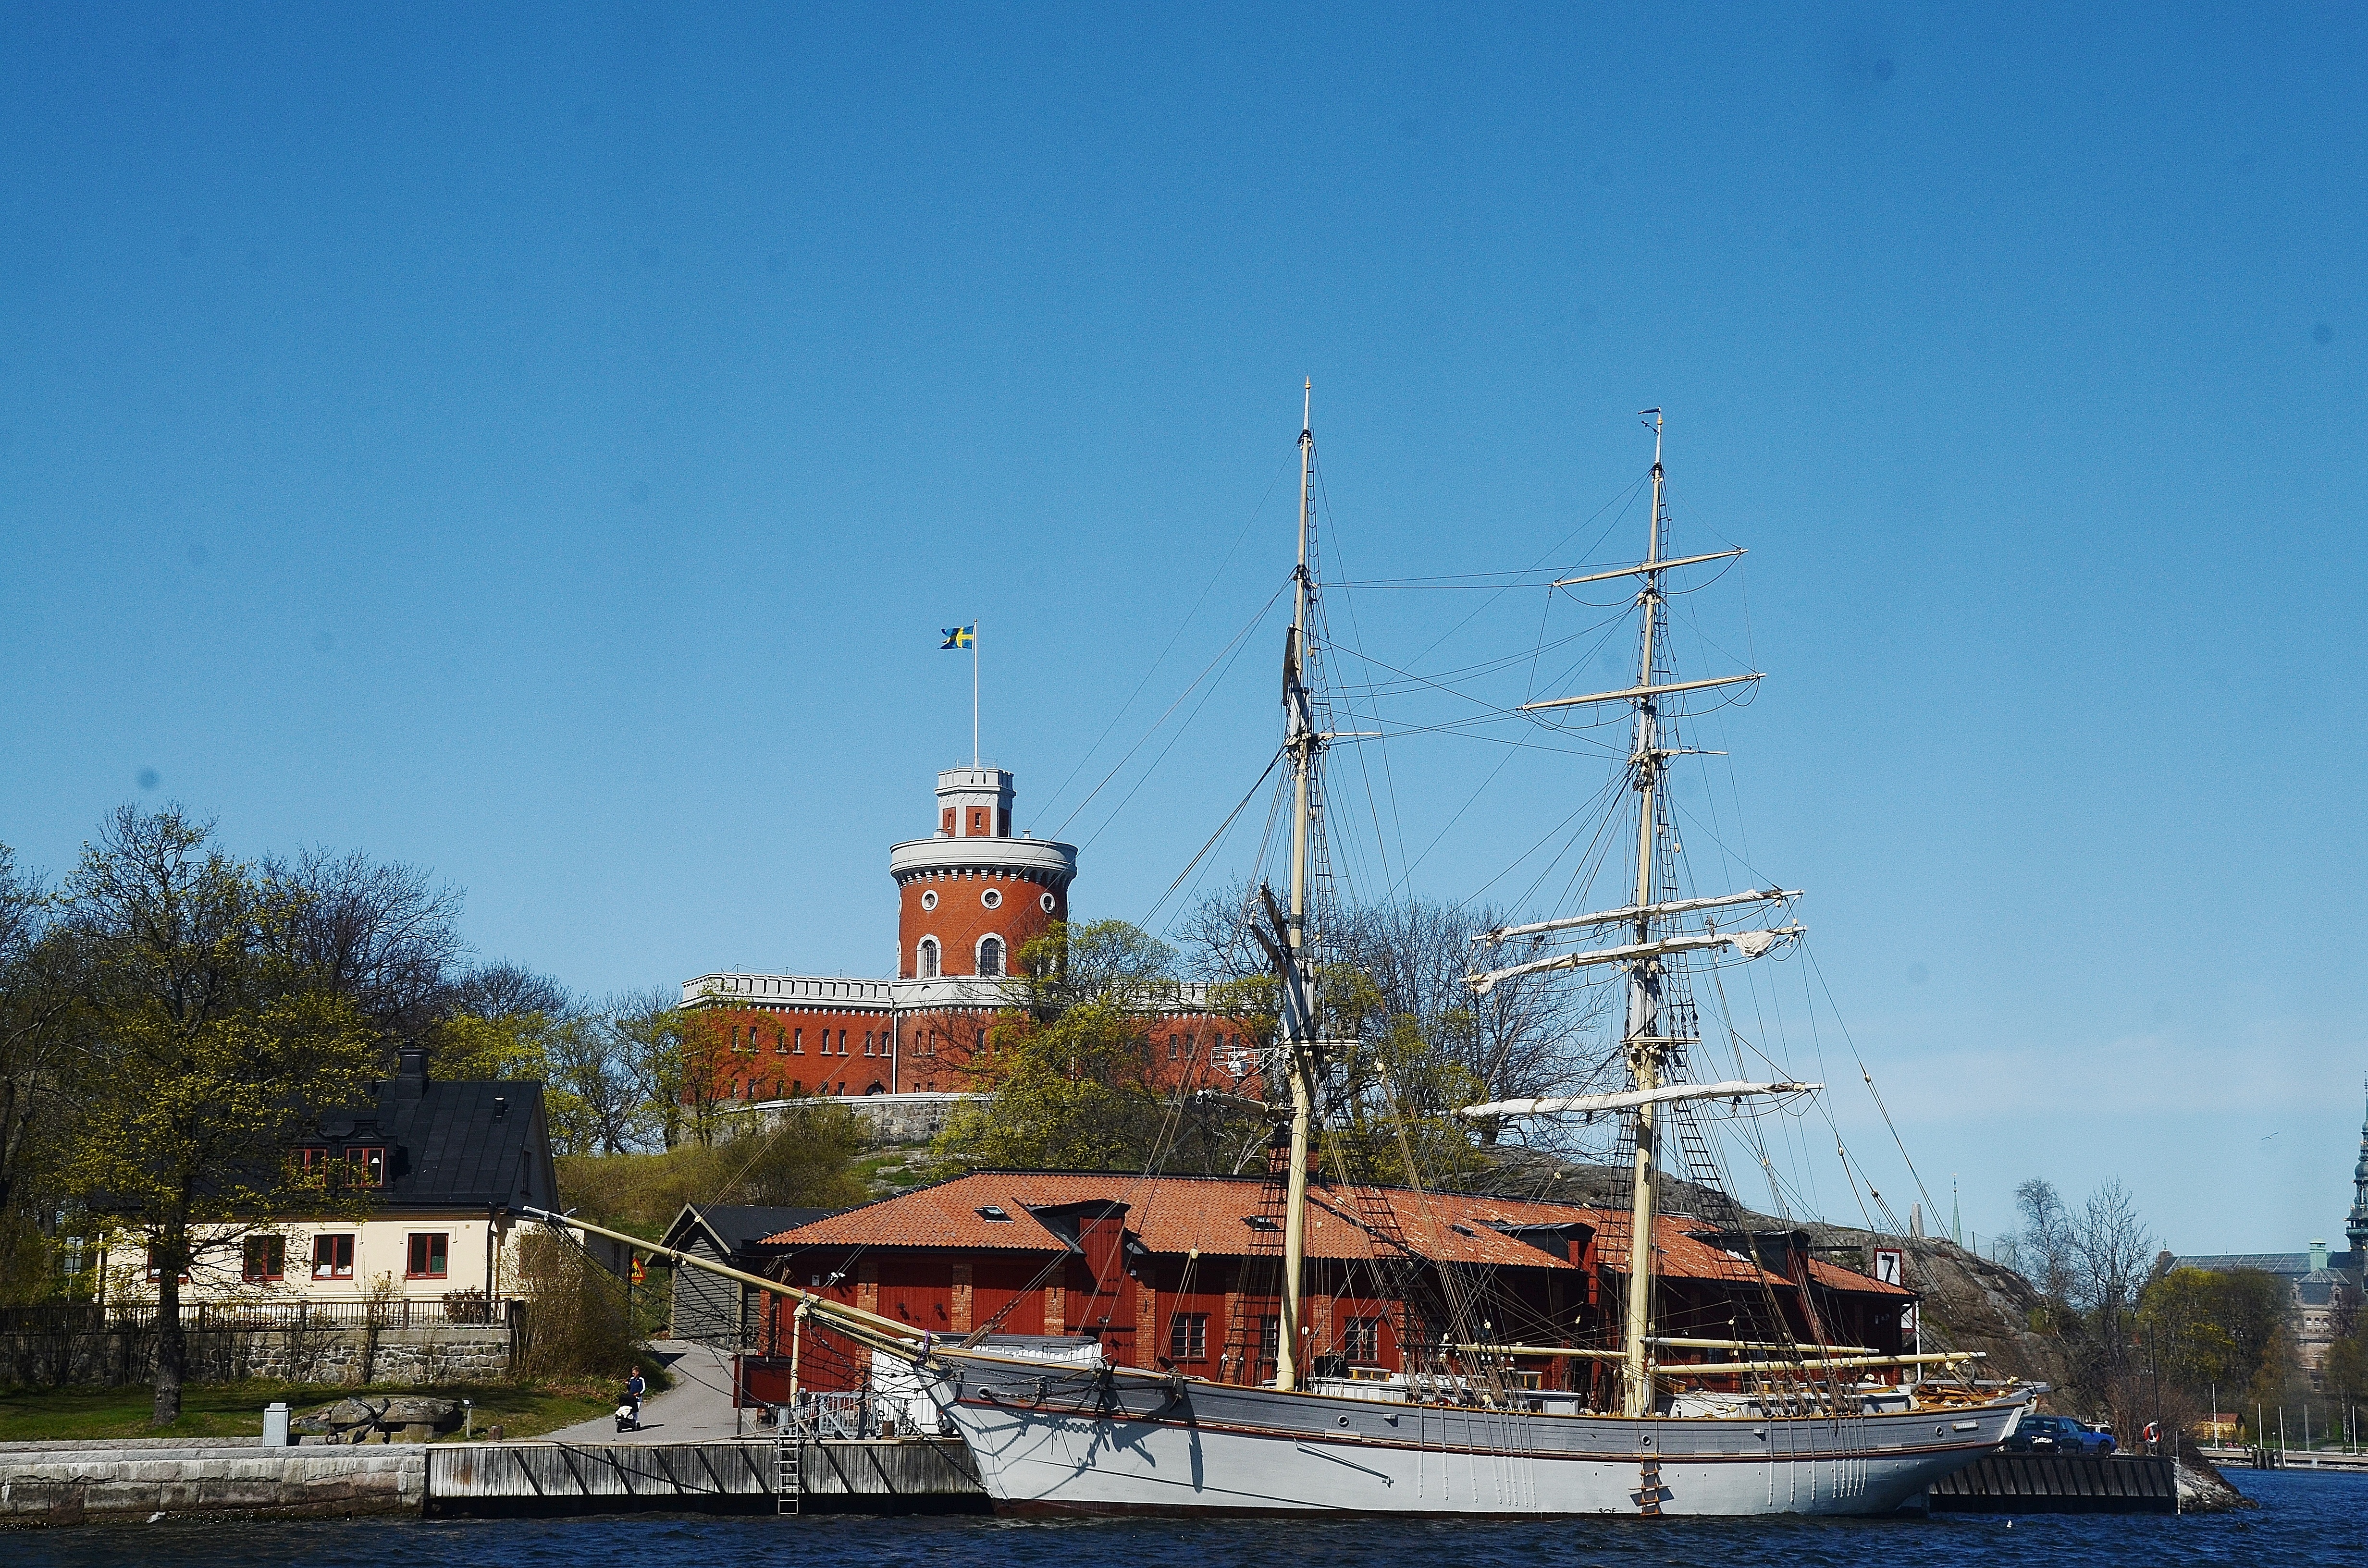
sea, water, boat, city, ship, vehicle, tower, mast, sailing, landmark, harbor, capital, sweden, stockholm, watercraft, scandinavia, sailing ship, tall ship, galleon